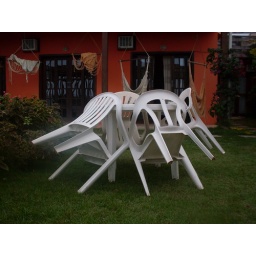
White chairs in a gray Sunday morning